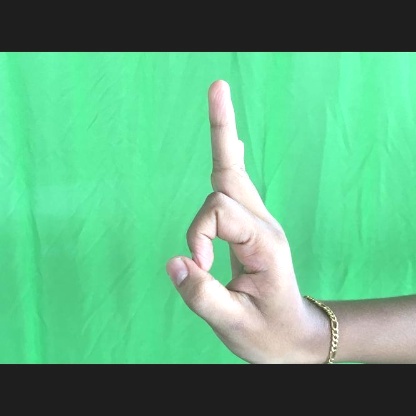
Mudra: Aralam